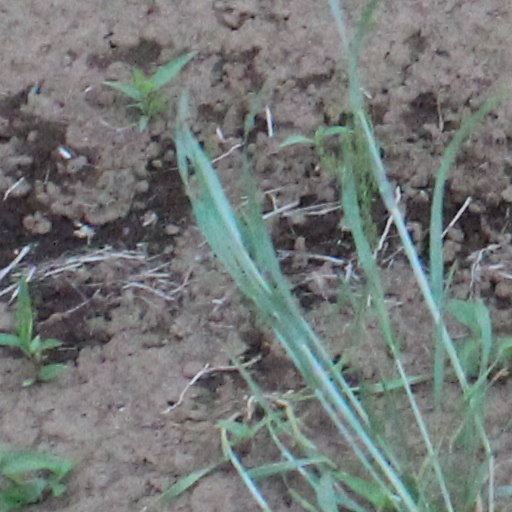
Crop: wheat